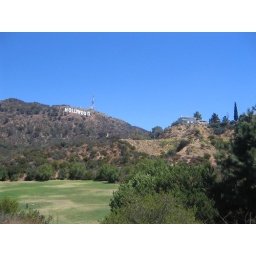
The Hollywood sign as seen from near the dog park on Canyon Lake Drive.